FC Yednist Plysky

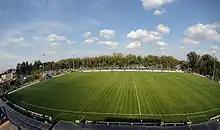
Yednist Stadium (no later than 2014)

FC Yednist Plysky was a Ukrainian professional football team from the village of Plysky in Nizhyn Raion of Chernihiv Oblast. The club continues to play in the Chernihiv Oblast football competition.